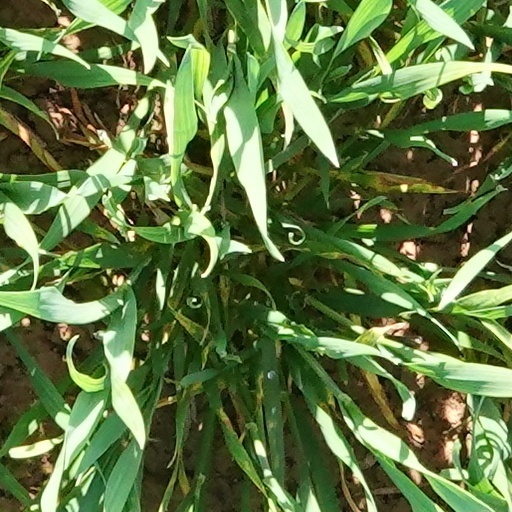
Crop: wheat